Ely, Minnesota

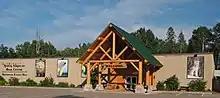
The North American Bear Center

Ely is home to the North American Bear Center, which opened in 2007. It is an interactive museum and educational facility featuring American black bears. The center, the only science/nature museum of its kind, is dedicated to helping people learn from the bears themselves about bear behavior, ecology, and their relations with humans. A wall of windows overlooks a 2.5-acre naturally forested enclosure with a pond and waterfalls, which is home to four resident bears. There are also exhibits, a theater, children's activities, and interpretive nature trails.